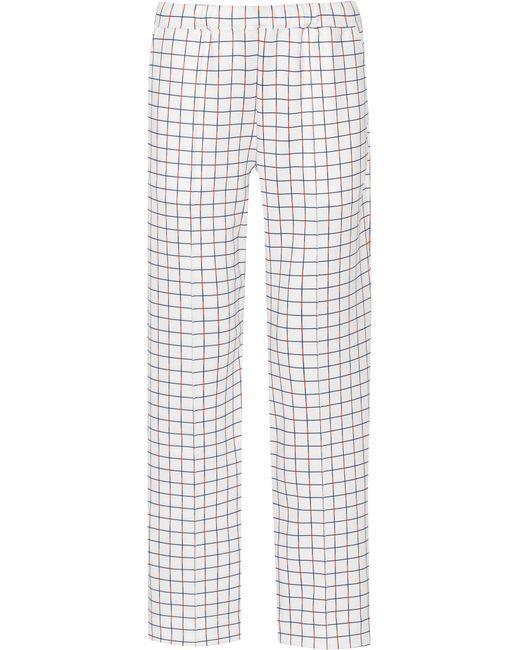
Karierte weiße Hose, Baumwollstoff, niedriger Schnitt, weites Bein, ideal für informelle Veranstaltungen